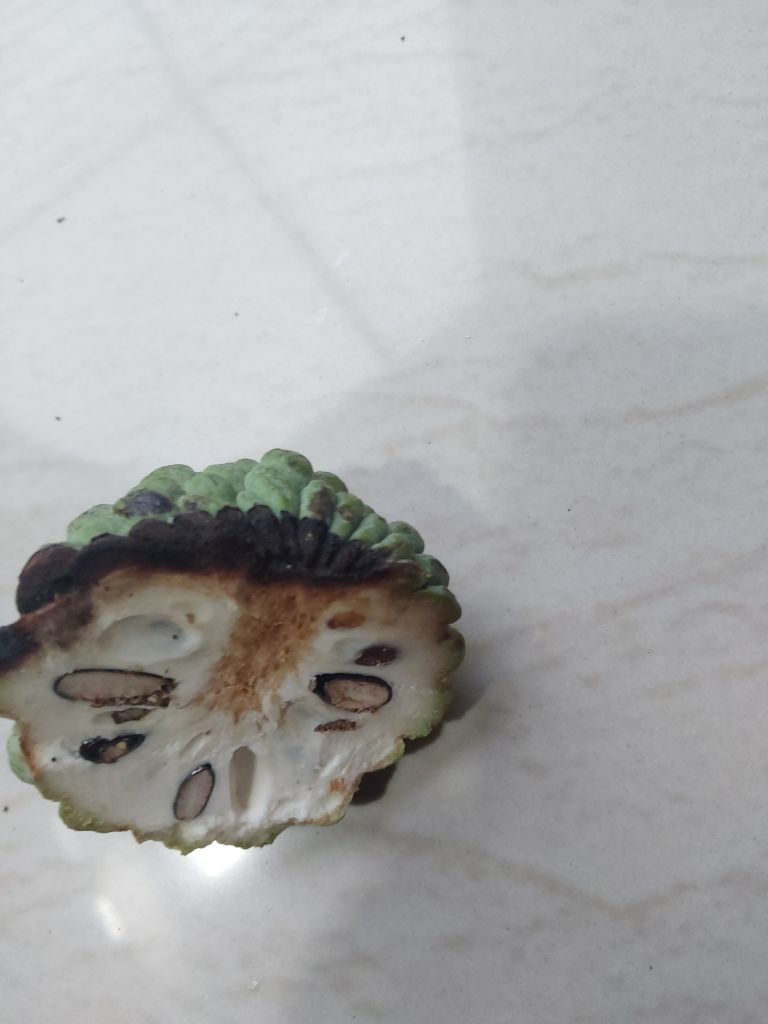
Disease label: Diplodia Rot